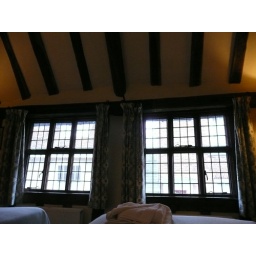
windows in the twin bedroom at Peake's House